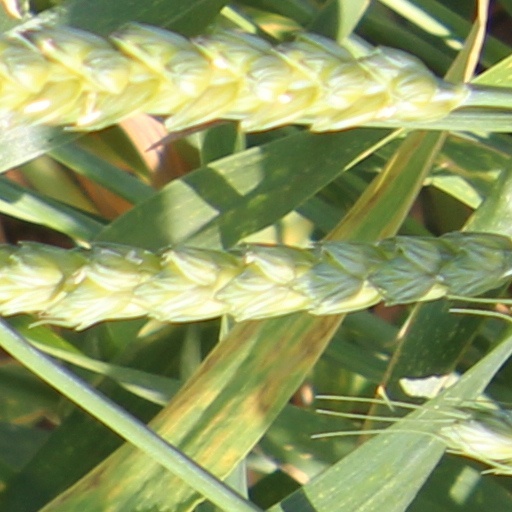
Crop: wheat